Heroes and Villains

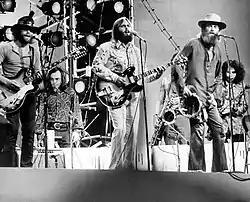
When the Beach Boys performed "Heroes and Villains" in the 1970s, they added the "Bicycle Rider" lyrics from "Do You Like Worms?".

Despite its relatively high chart placement, "Heroes and Villains" remains one of the lesser-known songs in the Beach Boys' catalog. It was one of the last Beach Boys singles to break the US top 20 until "Rock and Roll Music" in 1976. Jardine told an interviewer that Parks felt his contributions destroyed the band's commercial momentum: "Y’know, he actually apologized to me - for 'ruining my career.' I said, 'Van Dyke, not only did you not ruin it but you enhanced it! You enhanced our knowledge just by being there."